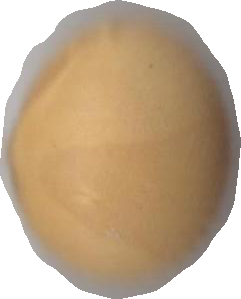
Variety: Dega